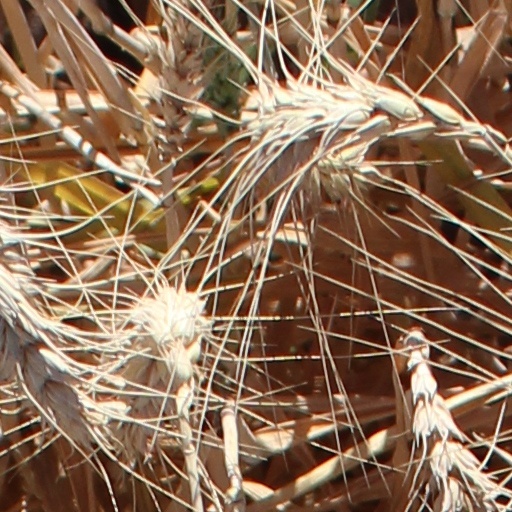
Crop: wheat